Sodha

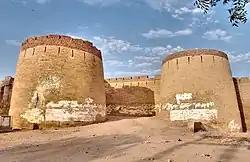

A branch of Parmaras left Abu and settled in Radhanpur led by Bahar Parmar. His descendant Rao Sodho G became the founder of Sodha clan of Rajputs and captured Ratokot in 1125 AD. With base at Ratokot, they consolidated neighbouring villages under their influence.